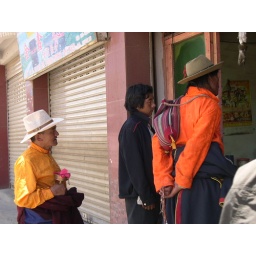
They are watching TV on the front of restaurate at side of streetPlease Look at the pink flower beside his hand.